Clark Stanley

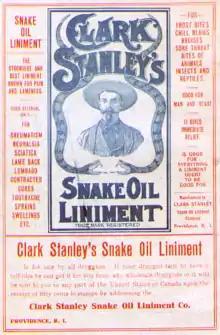

Stanley claimed that, starting in 1879, after eleven years working as a cowboy, he studied for more than two years with a Hopi medicine man at Walpi, Arizona. This supposedly included learning the "secrets of snake oil". With the help of a Boston druggist he began marketing his product at Western medicine shows. In 1893 he and his rattlesnakes gained attention at the World's Columbian Exposition in Chicago, Illinois. Later he went on to establish production facilities in Beverly, Massachusetts and Providence, Rhode Island.